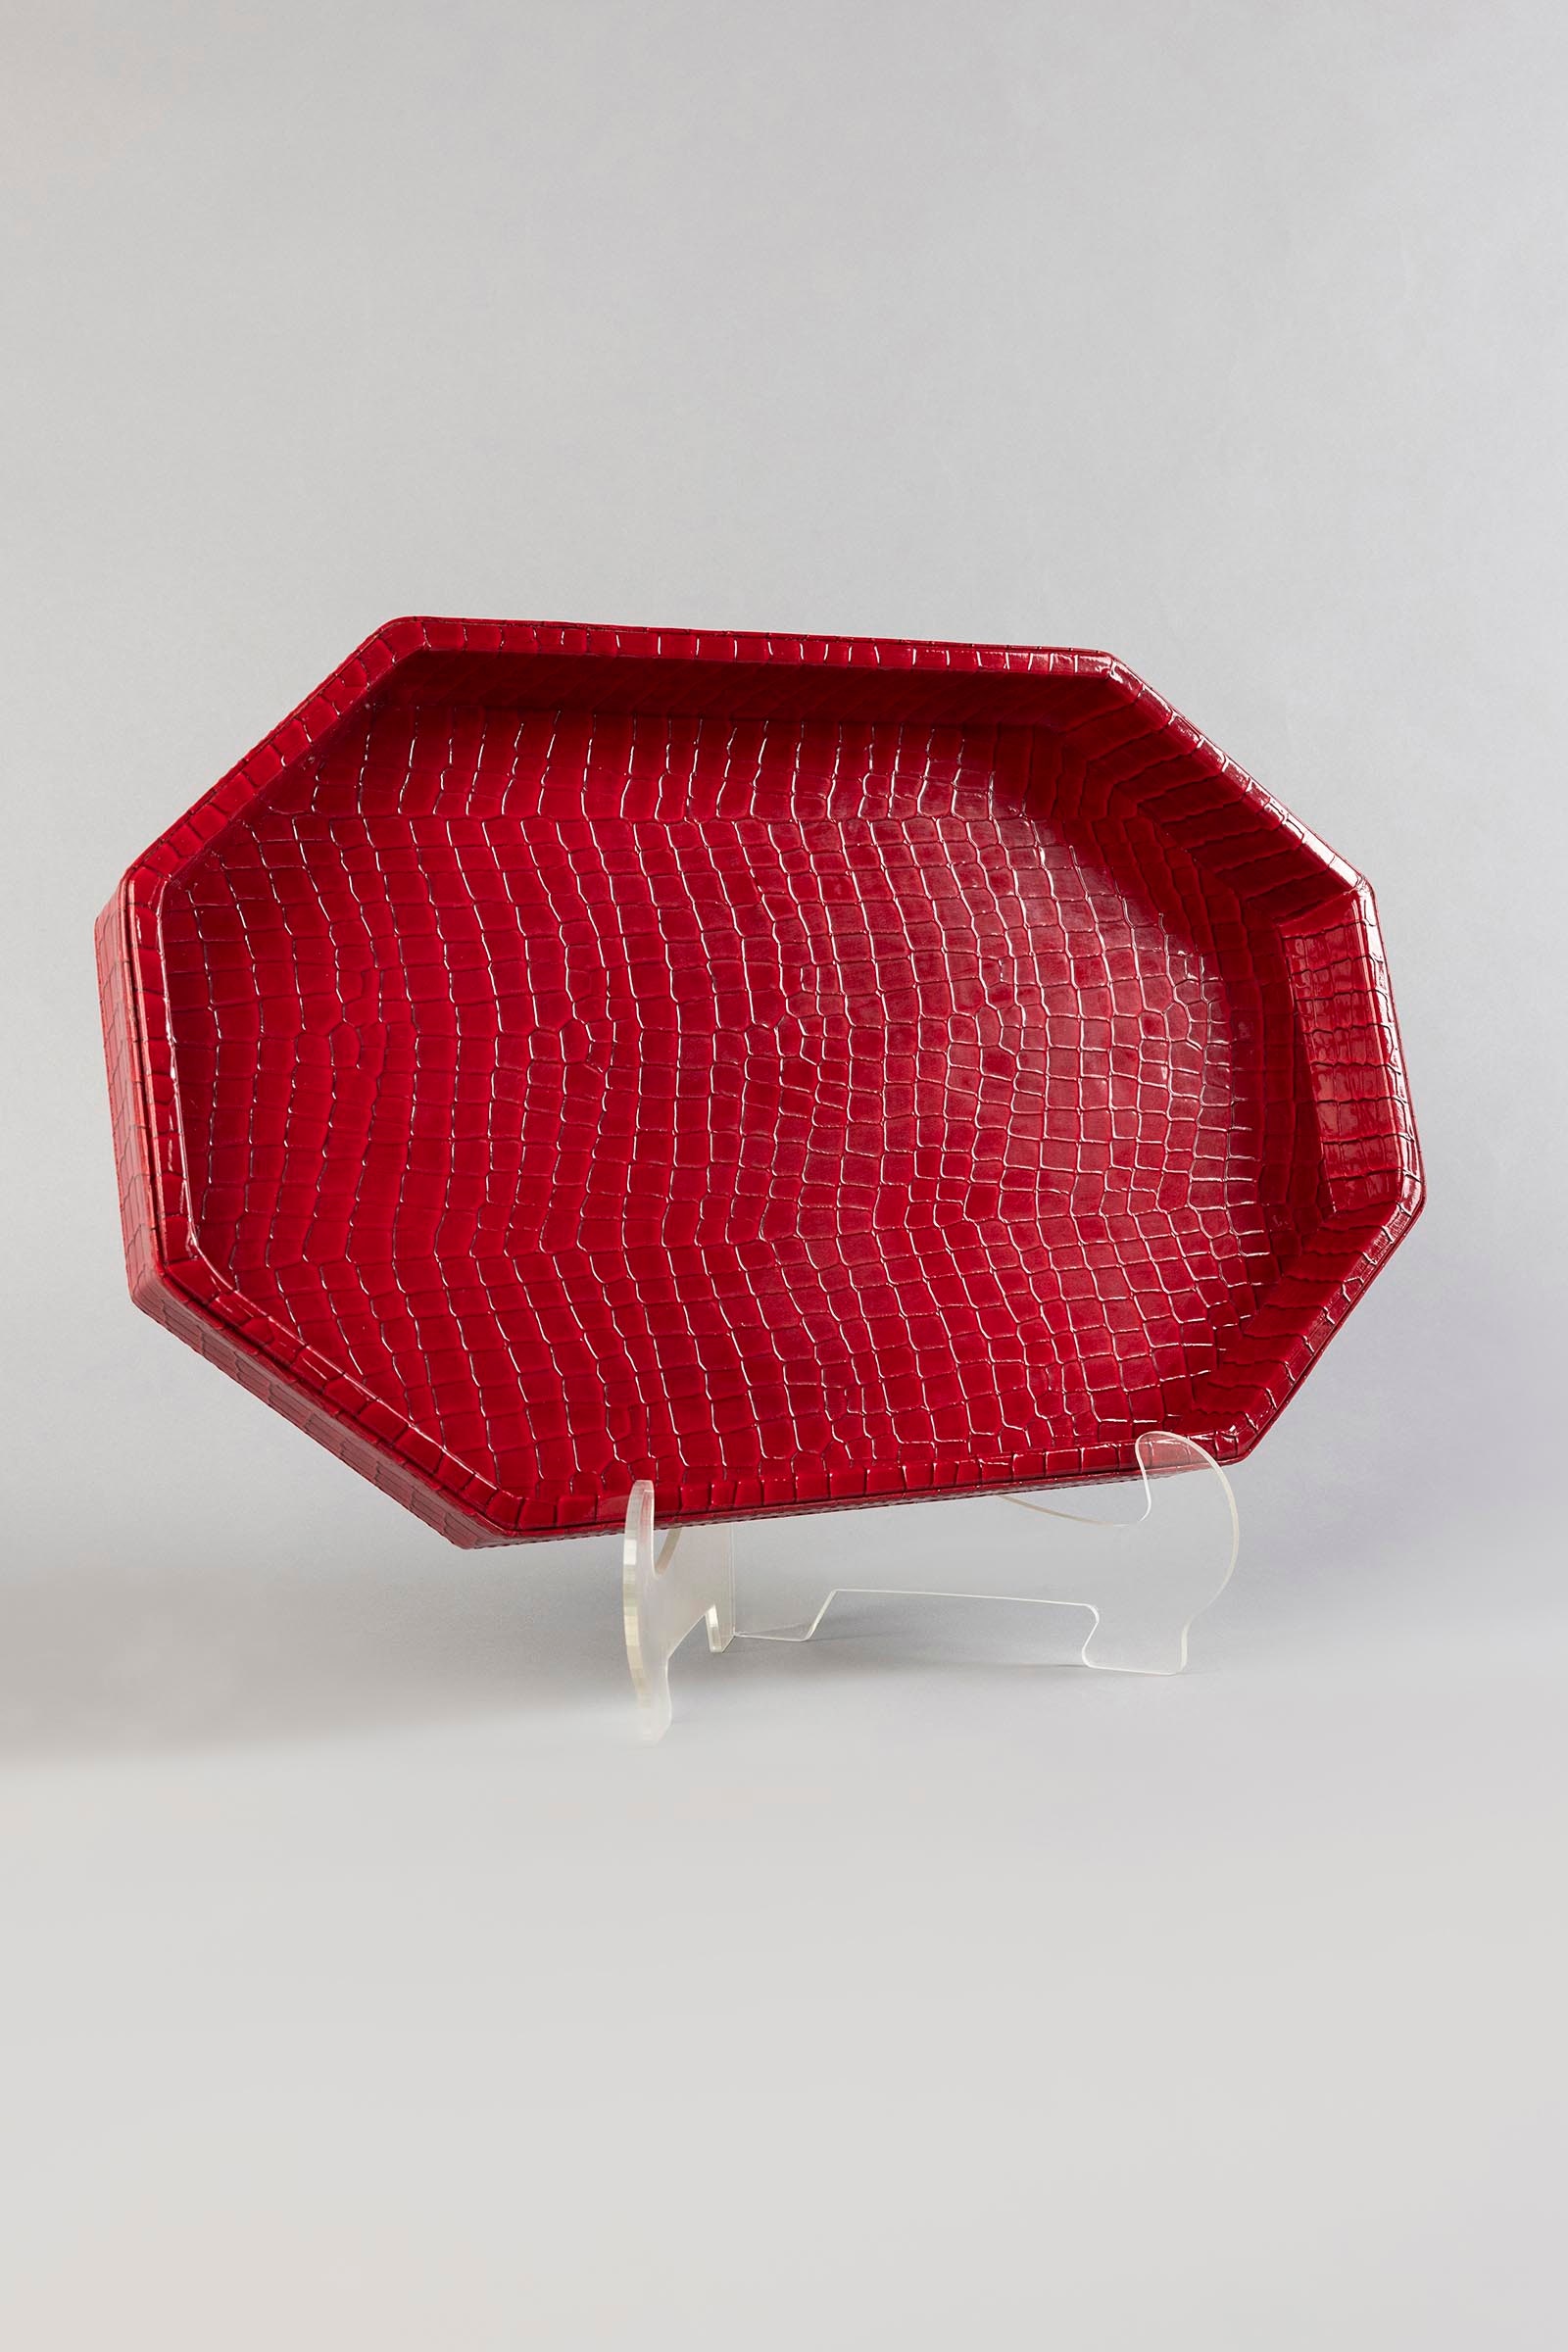
red croc embossed tray